Point Pleasant Park

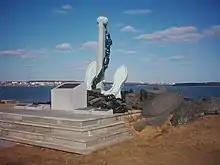
HMCS "Bonaventure"'s anchor monument

In 2000 the Canadian Food Inspection Agency planned to cut 10,000 trees to halt an outbreak of brown spruce longhorn beetles ("Tetropium fuscum"). This plan was challenged by the Friends of Pt. Pleasant Park in the courts, which resulted in a temporary injunction stopping the cutting. The injunction was later removed but there was a reduction in tree cutting to less than 2000.